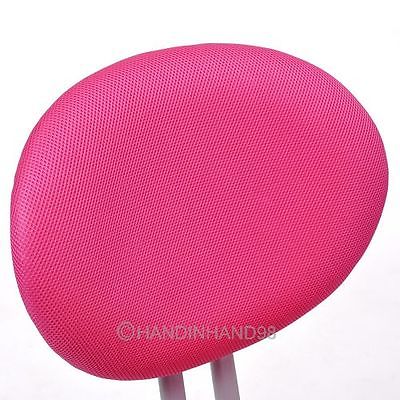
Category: chair